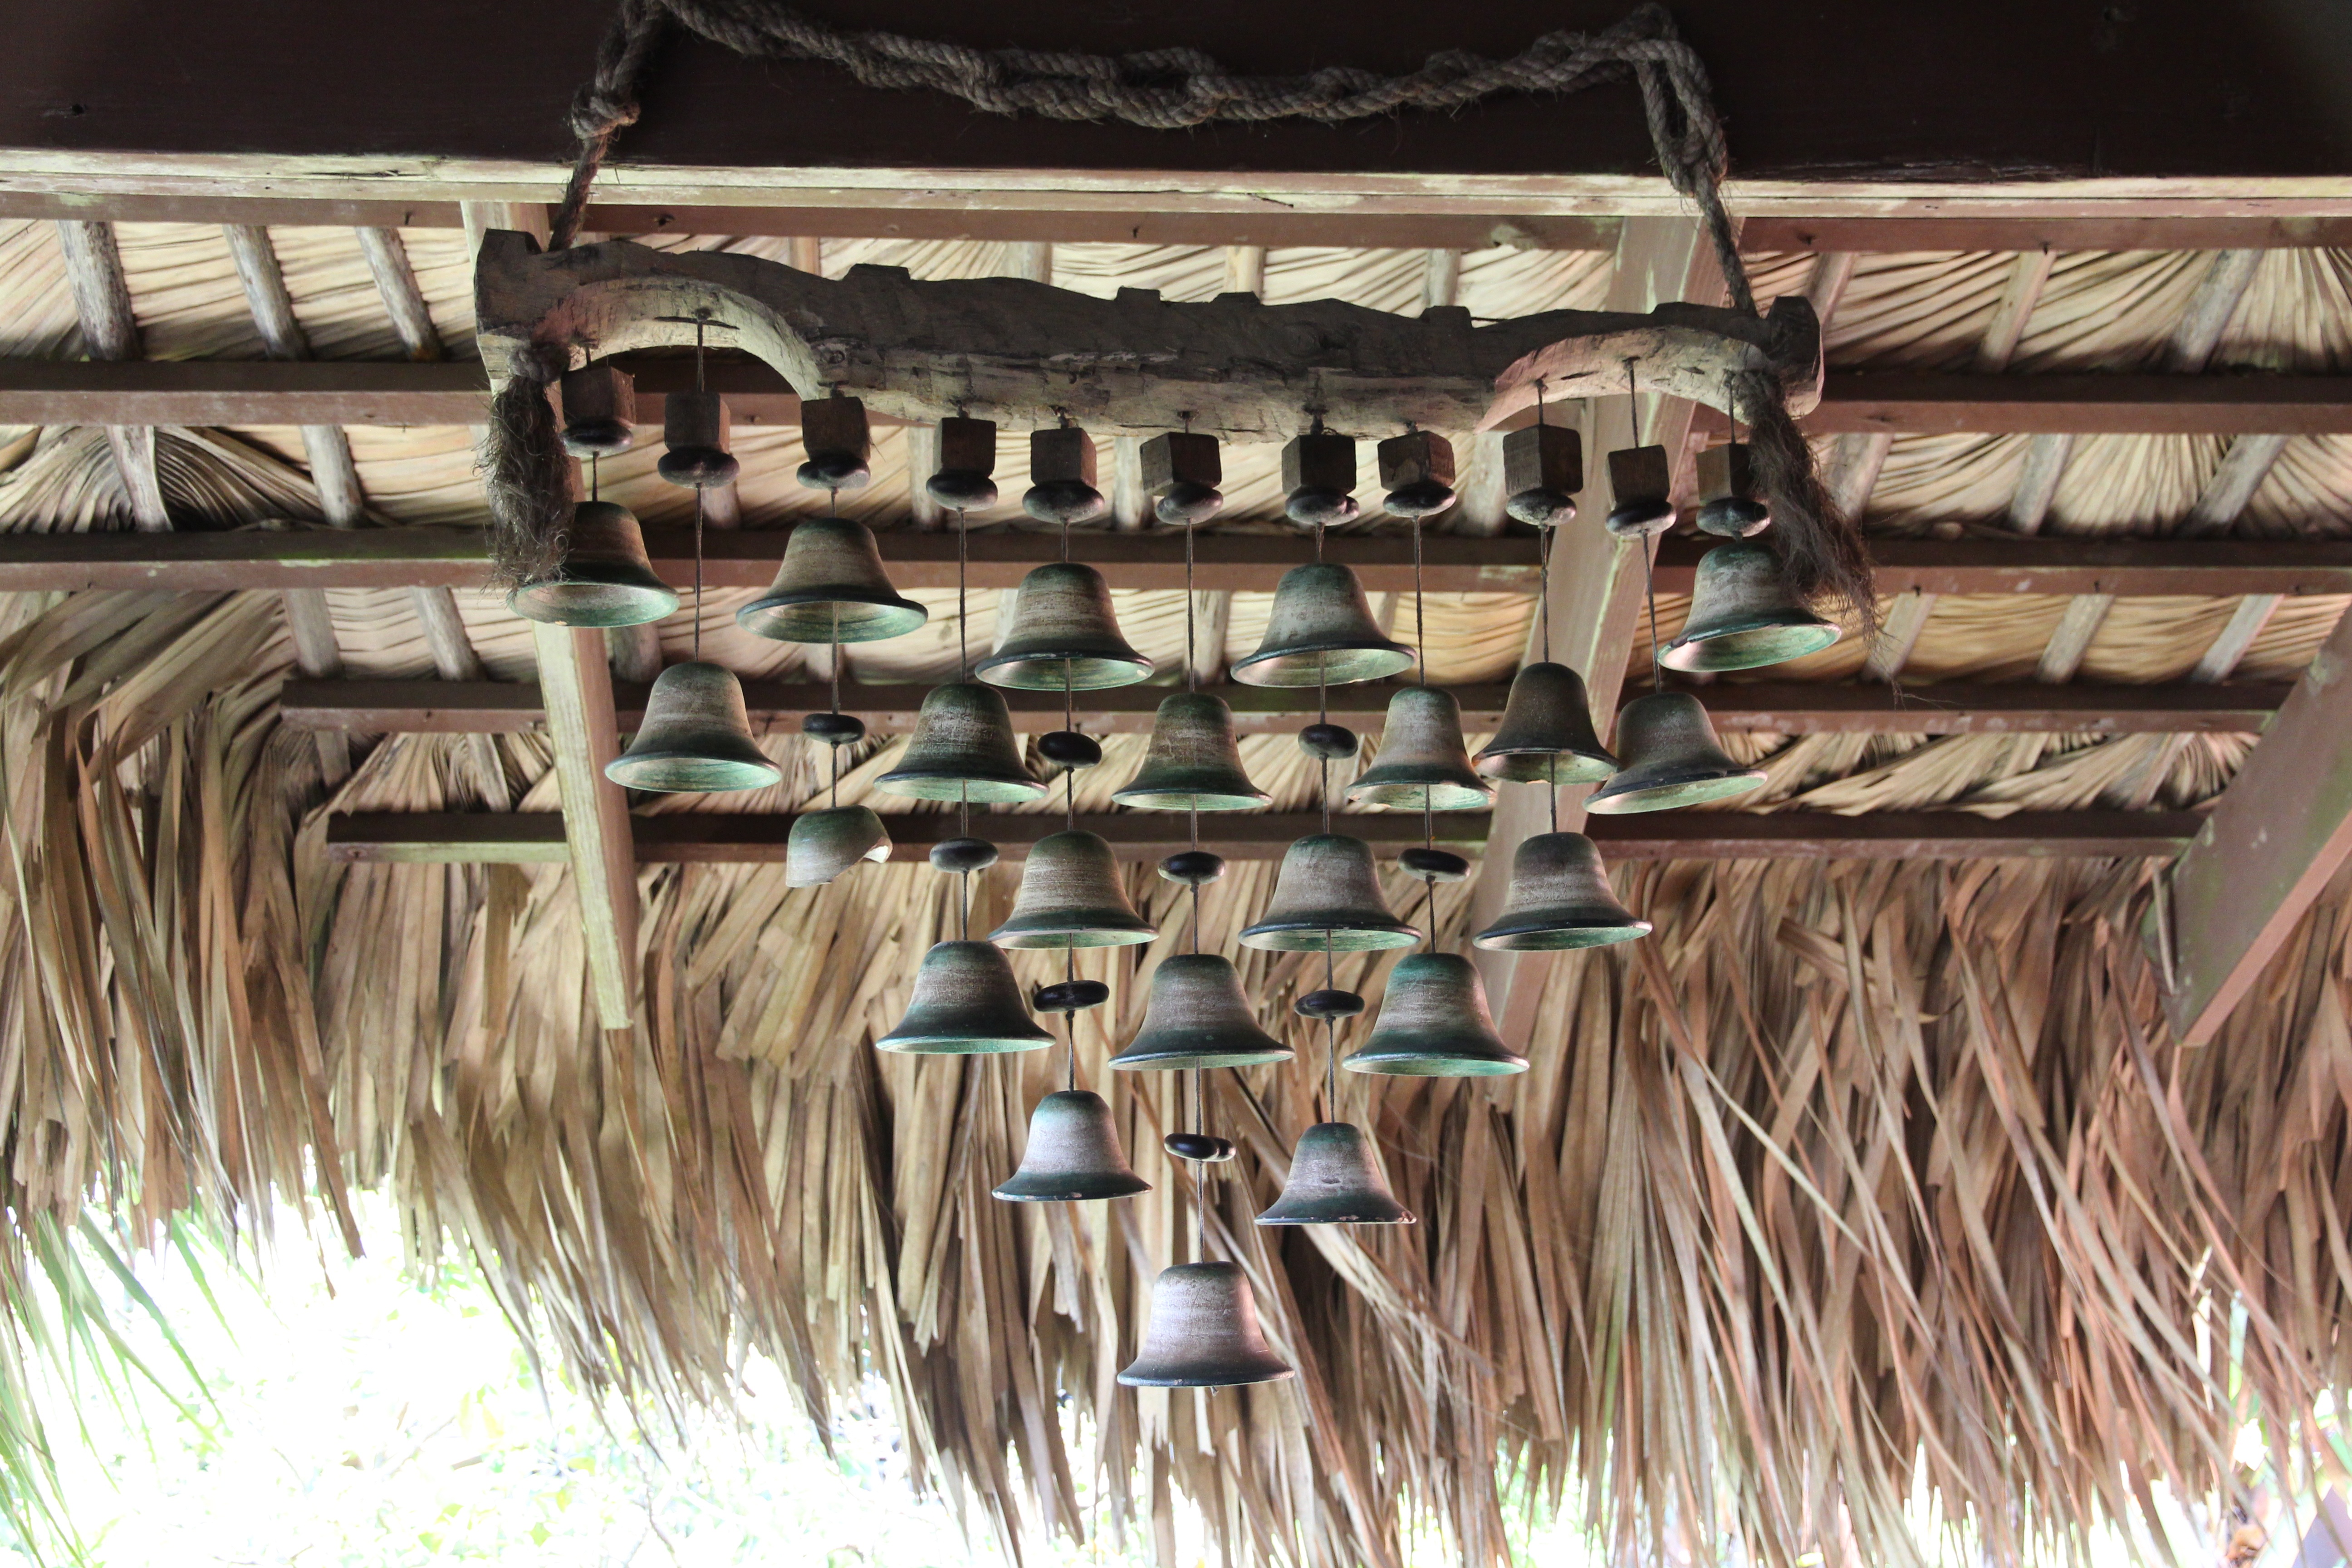
wood, roof, dry, decor, cane, bells, ringing, man made object